Emergency management

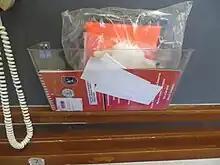
Equipment: classroom response kit

School-based response teams cover everything from live shooters to gas leaks and nearby bank robberies. Educational institutions plan for cyberattacks and windstorms. Industry specific guidance exists for horse farms, boat owners and more. A 2013 survey found that only 19% of American families felt that they were "very prepared" for a disaster.